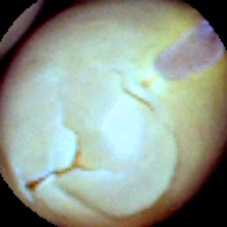
Label: Skin-damaged